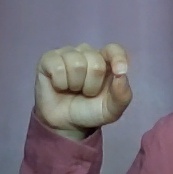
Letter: fa